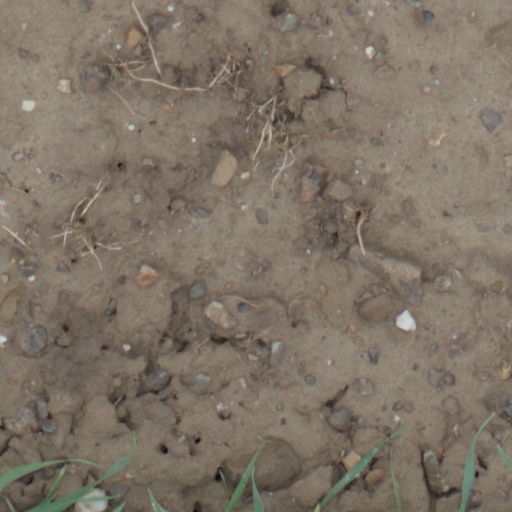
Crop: wheat